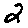
Label: 2